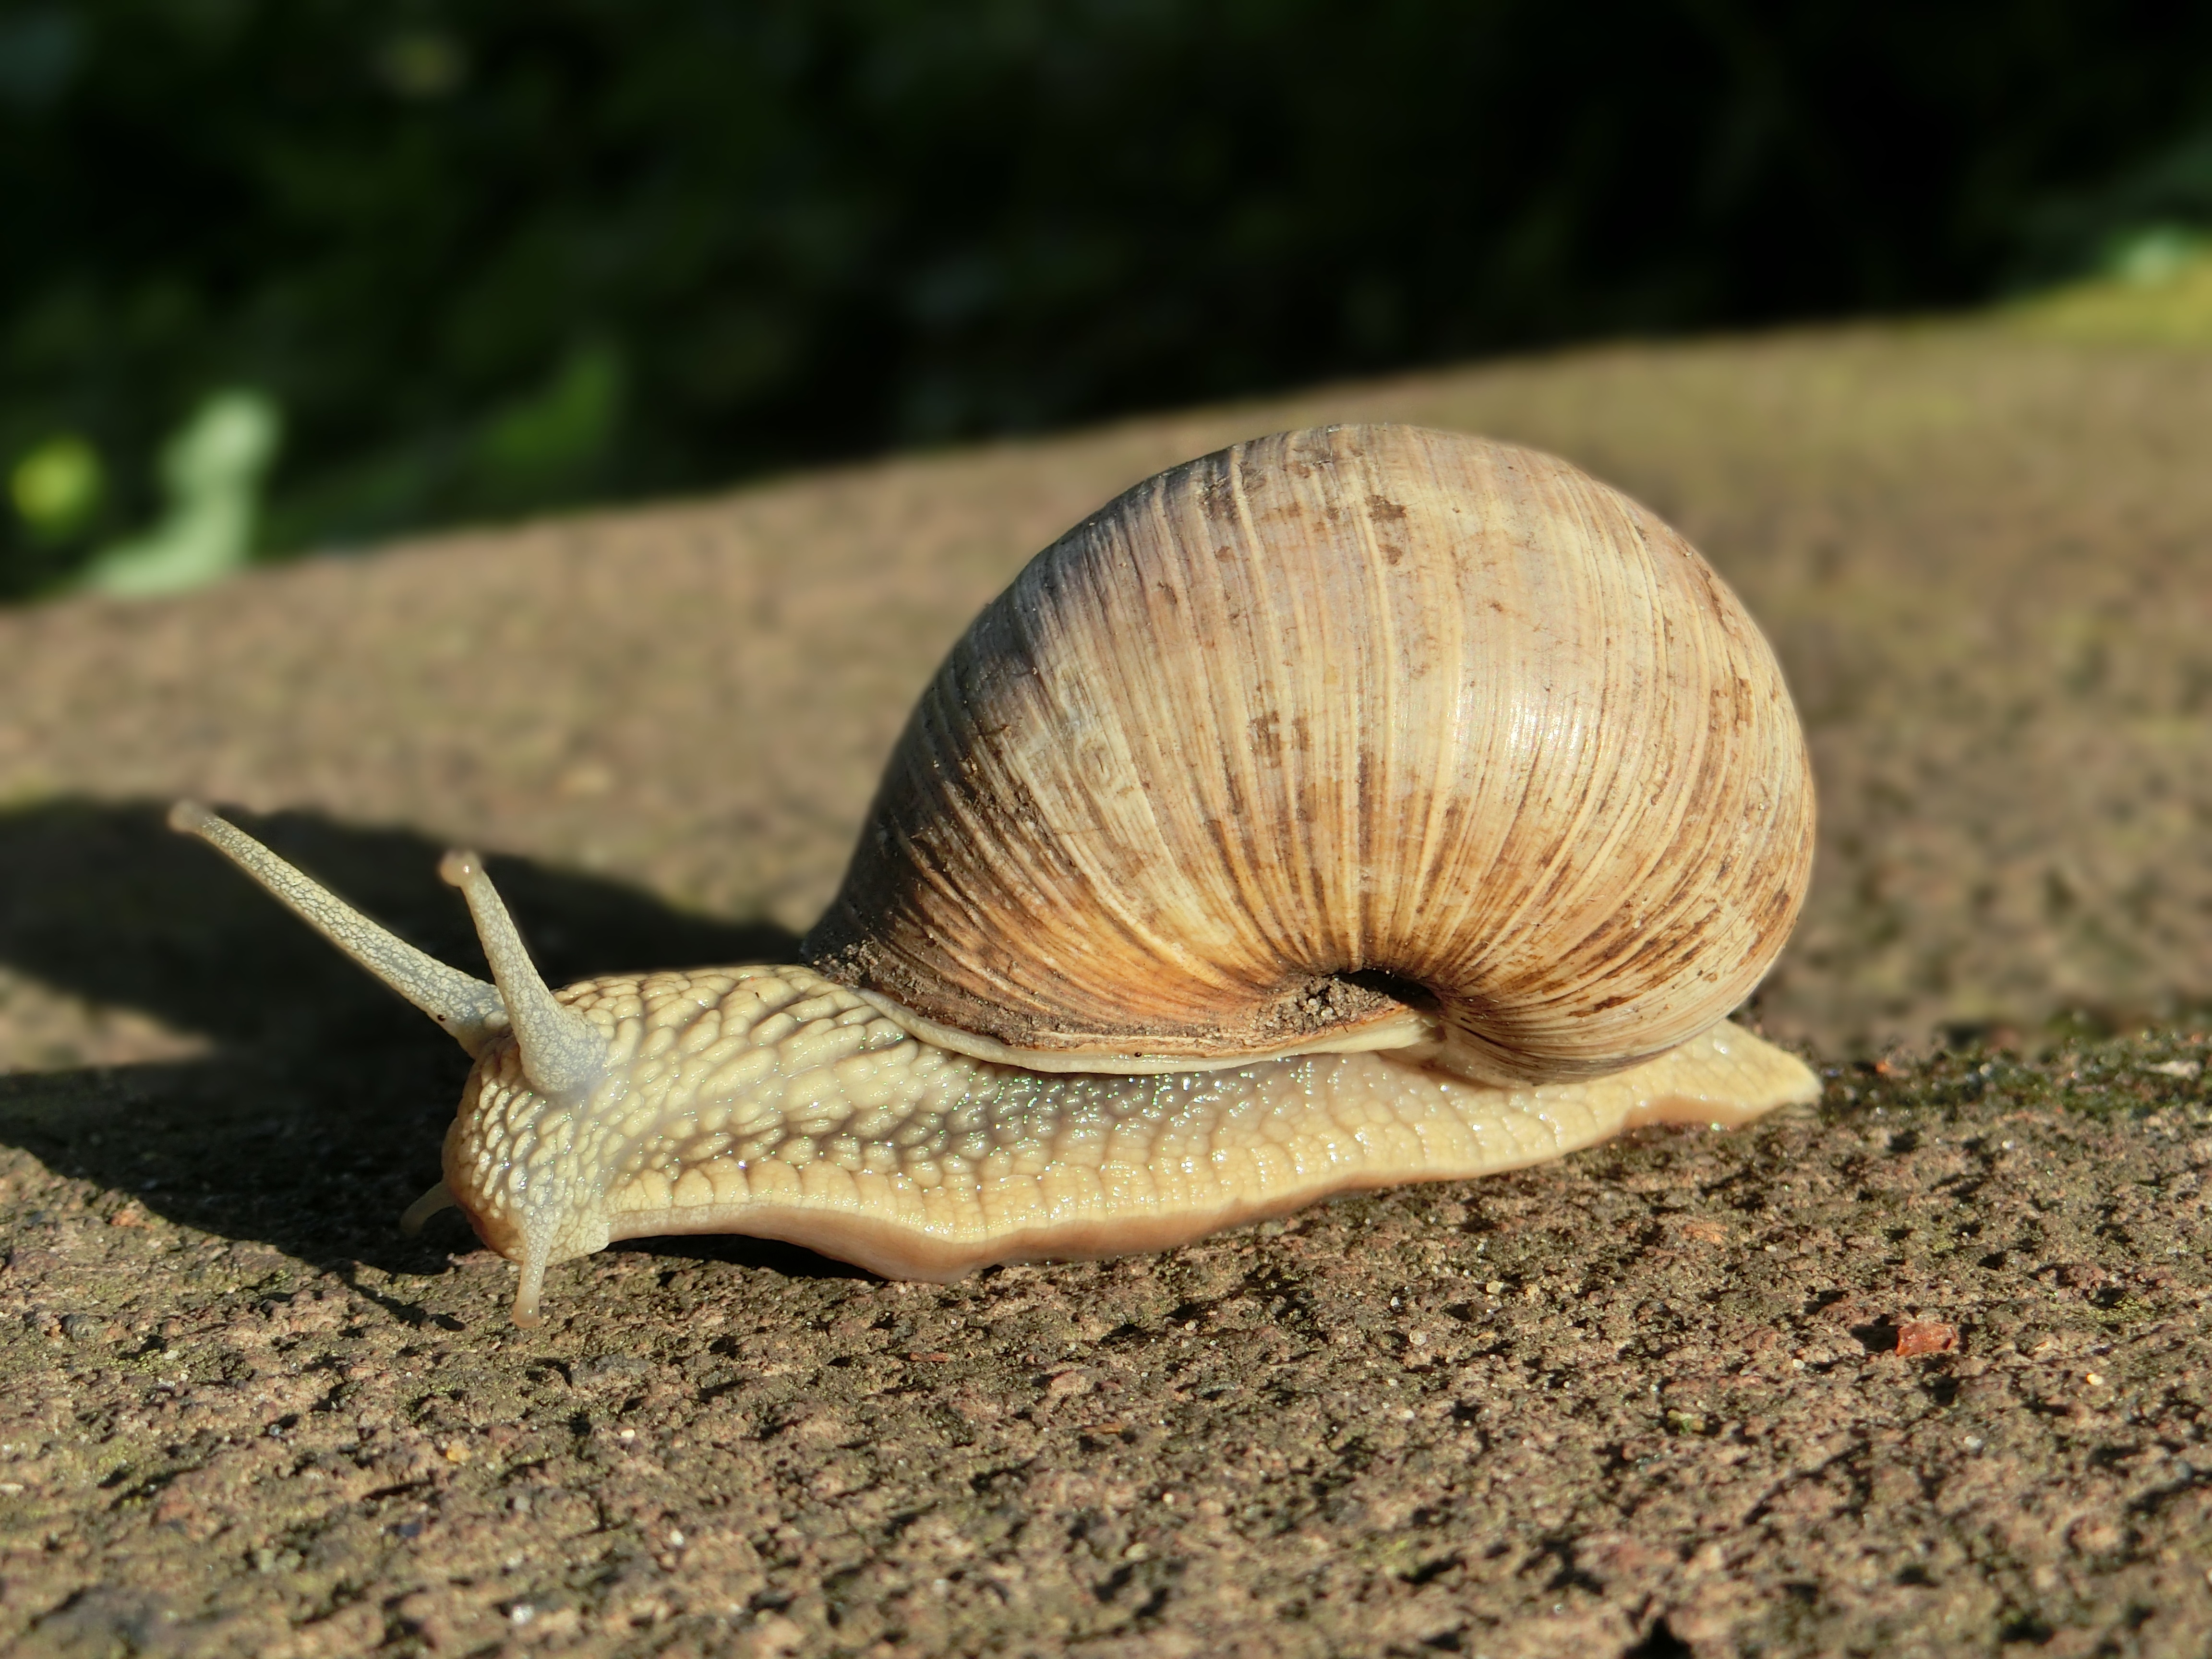
nature, ground, animal, macro, reptile, fauna, shell, invertebrate, close up, snail, molluscs, slug, schnecken, macro photography, slowly, snail shell, sea snail, snails and slugs